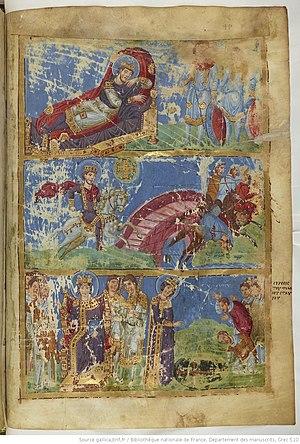
Homélies de saint Grégoire de Nazianze (BnF MS grec 510), folio 440. Songe de Constantin et bataille du pont Milvius.
Constantin Iᵉʳ, né à Naissus en Mésie le 27 février 272, est proclamé 34ᵉ empereur romain en 306 par les légions de Bretagne, et mort le 22 mai 337 après 31 ans de règne. C'est une figure prépondérante du IVᵉ siècle.
En récompense de son soutien à Jules César contre Marseille en 49 av. J.-C., Arles, devient une colonie romaine. La fortune initiale de la ville date de cette époque. Bénéficiant pendant plus de cinq siècles d'une situation géopolitique stratégique sur le Rhône, de plans d’urbanisme successifs et du soutien de plusieurs empereurs, elle devient un des premiers foyers chrétiens des Gaules et résidence impériale puis, à la fin du IVᵉ siècle, préfecture du prétoire. Assiégée en 425, 430, 453, 457 et 471, la cité est finalement prise par le roi wisigoth Euric, une première fois en 472 puis de manière définitive en 476.
Grégoire de Nazianze, ou « de Naziance », dit « le Jeune », ou encore Grégoire le Théologien, né en 329 en Cappadoce et mort en 390, est un théologien et un Docteur de l'Église. Il fait partie avec Basile de Césarée et Grégoire de Nysse des « Pères cappadociens ».
L’Antiquité tardive est une expression utilisée pour désigner une période de l’histoire européenne qui commence à la fin du IIIᵉ siècle mais dont le terme est beaucoup plus flou. Elle n’est employée qu’en référence aux pays ayant appartenu au monde romain : les régions d’Europe occidentale, orientale et méridionale, d’Asie et d’Afrique autour du bassin méditerranéen mais se prolonge bien au-delà de la fin de l’Empire romain d’Occident en 476.
Les Homélies de Grégoire de Nazianze est un manuscrit enluminé byzantin d'une compilation des Homélies de Grégoire de Nazianze, réalisé à Constantinople pour l'empereur Basile Iᵉʳ, vers 879-883. Sur les 465 folios du manuscrit, plus de quarante portent des illustrations de pleine page, souvent réparties sur plusieurs registres, pour un total de plus de deux cents scènes. C'est l'un des premiers manuscrits impériaux de grand luxe de la dynastie macédonienne, et un témoignage exceptionnel de l'art de l'enluminure byzantine au IXᵉ siècle. Il est actuellement conservé à la Bibliothèque nationale de France.